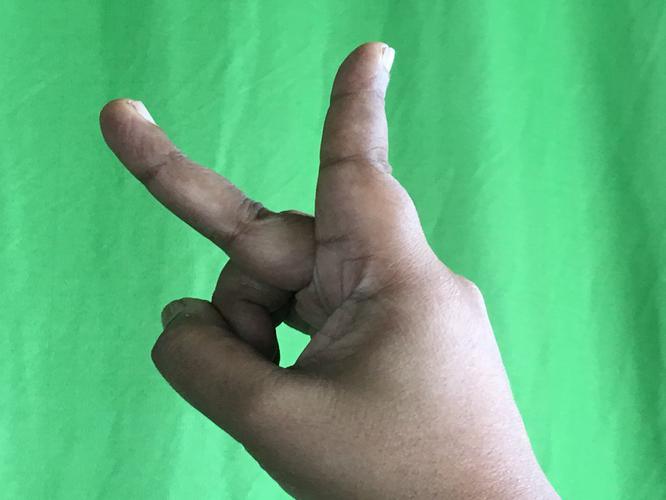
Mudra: Katrimukha
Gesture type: single_hand